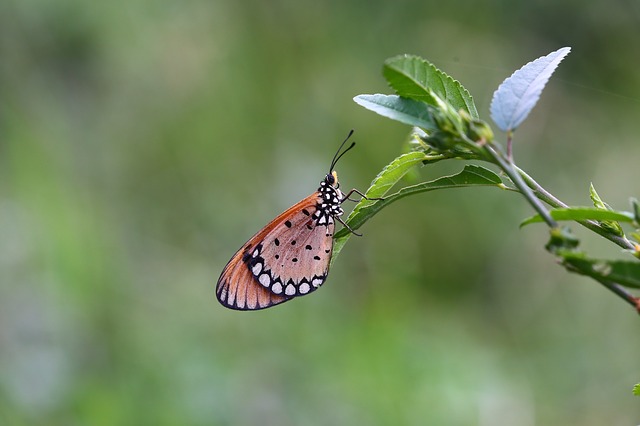
Label: farfalla